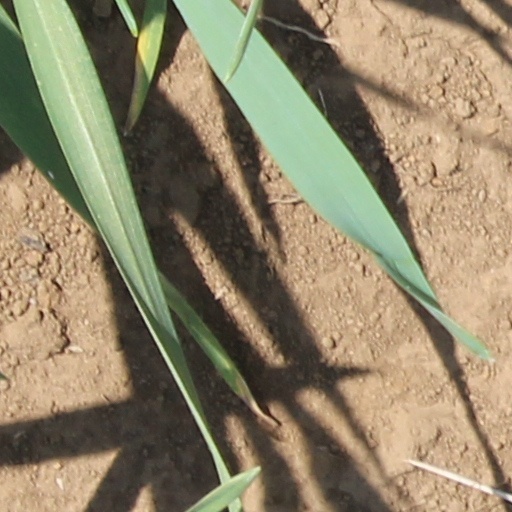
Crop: wheat